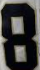
Number: 8